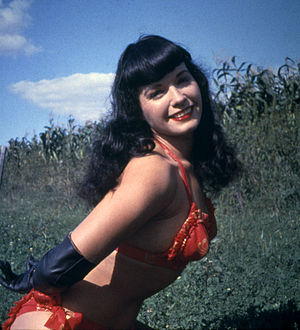
Bettie Page
Bettie Page var en amerikansk model, der i 1950'erne blev berømt for sine fetish- og bondagefotos. Hun var en af de første Playboy-playmates, og har medvirket som model i en række korte og længere film.